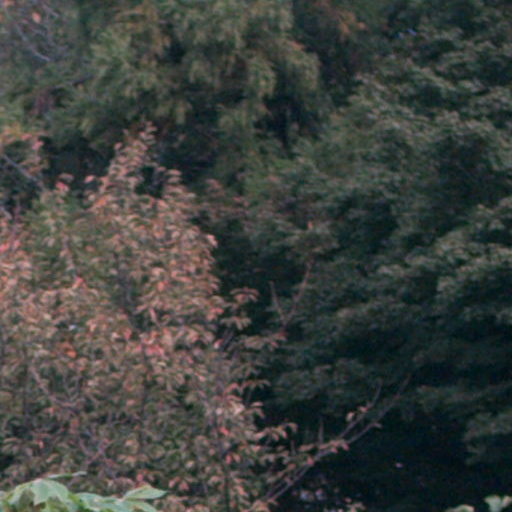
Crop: cassava